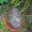
Label: porcupine